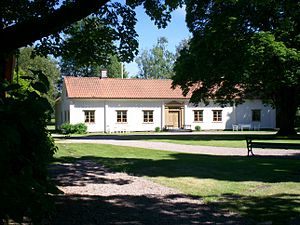
Ransäters bruksherrgård
Ransäters bruksherrgård eller Geijersgården er en herregård og Erik Gustaf Geijers fødselsplads. Den ligger ved Ransäter i Värmland, Sverige. Der findes et museum i herregårdens hovedbygning.